The Planet of Peril

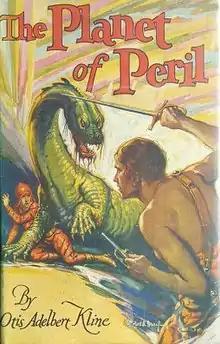
First edition cover

The Planet of Peril, later republished as Planet of Peril, is a 1929 science fiction novel by Otis Adelbert Kline. Originally serialized in six parts in "Argosy All-Story Weekly" during the summer of 1929, it was published in hardcover later that year by A. C. McClurg and reissued in a lower-price edition by Grosset & Dunlap. It was revived in 1961 as an Avalon Books hardcover and saw its only mass market paperback edition from Ace Books in 1963. The later editions, well after Kline's death, were revised and shortened.